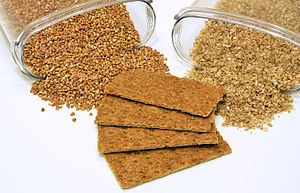
Almindelig boghvede / Galleri
Boghvedeprodukter:
Boghvede og produkter fra det: Boghvede flager, knækbrød lavet af boghvede mel.